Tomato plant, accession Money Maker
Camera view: vertical (180 deg); turntable rotation: 0 degrees
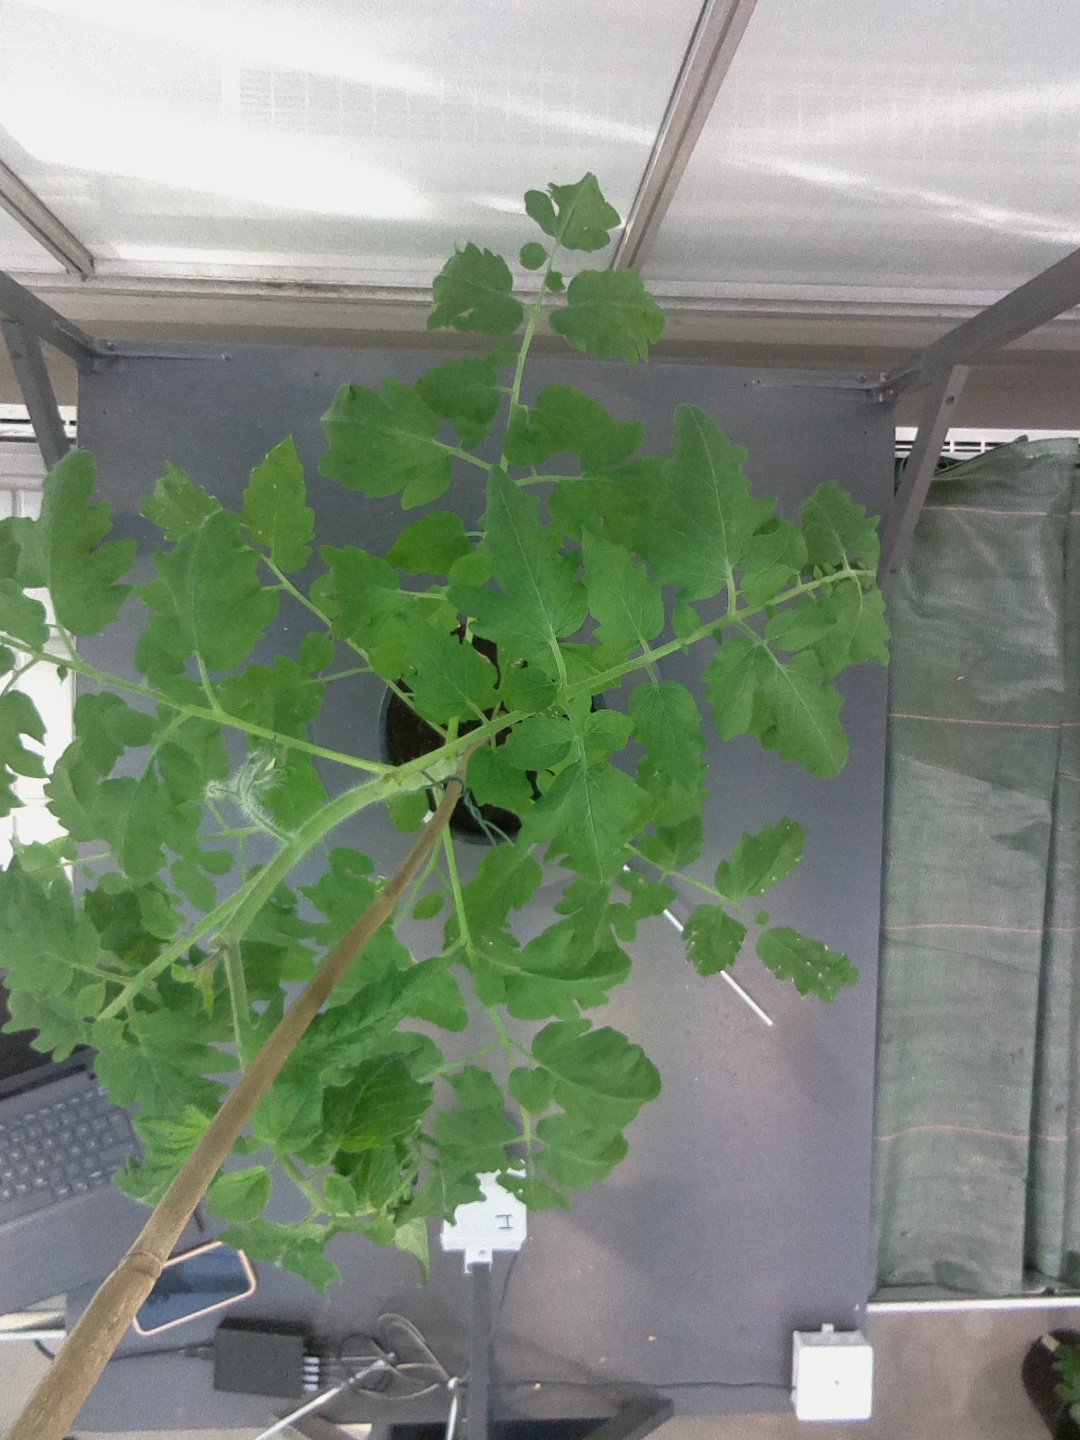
BBCH growth stage 60: First flowers open